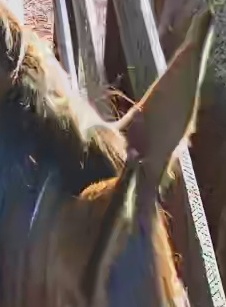
Face region: ears (position_of_ears)
Pain indicator: not_present